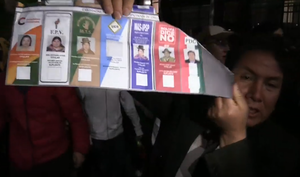
La crise post-électorale bolivienne de 2019, aussi appelée parfois manifestations en Bolivie de 2019 ou printemps bolivien — qualifiée par plusieurs acteurs majeurs de « putsch » ou de « coup d'État » —, désigne la crise politique commencée par des manifestations le 20 octobre, après la diffusion des premiers résultats des élections générales d'octobre, qui donnaient la victoire au président sortant Evo Morales, réélu dès le premier tour.